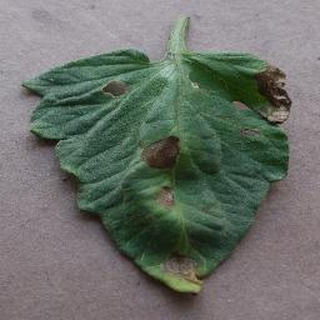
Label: tomato_early_blight